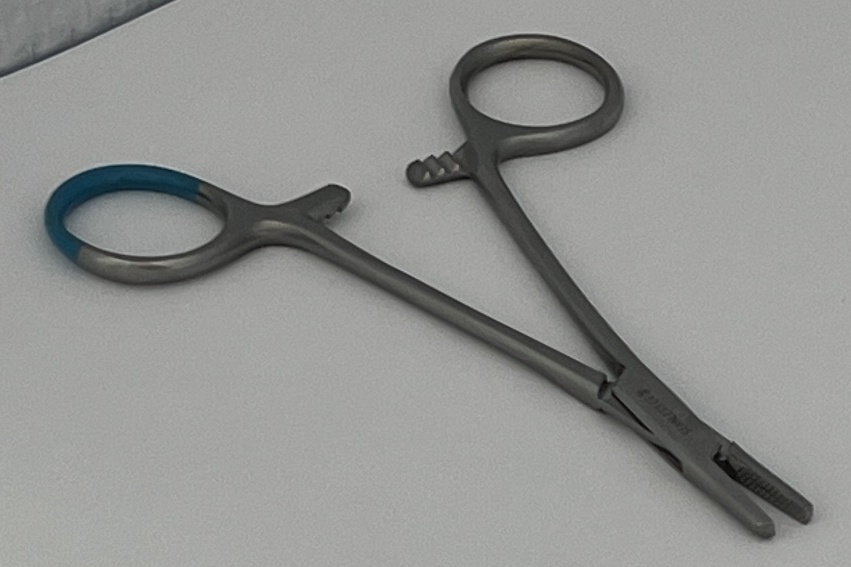
Hinged instrument state: open